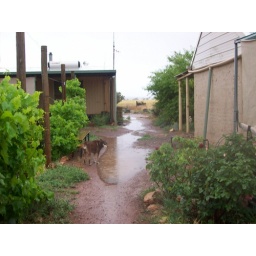
water around house